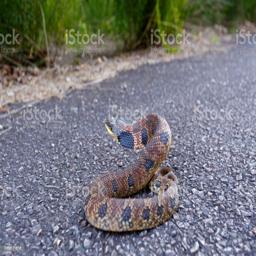
Animal: snakes